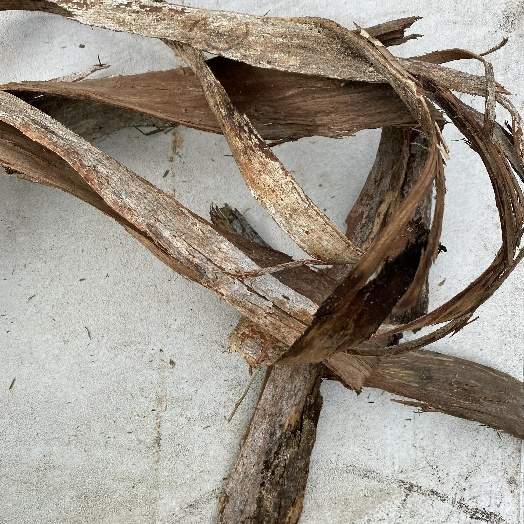
Label: Vegetation